Government of Singapore

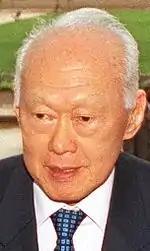
Lee Kuan Yew, Singapore's first Prime Minister, photographed in 2002

In 1956, members of the Legislative Assembly held constitutional talks with the Colonial Office in London. The talks broke down as Marshall did not agree to the British Government's proposal for the casting vote on a proposed Defence Council to be held by the British High Commissioner to Singapore, who would only exercise it in an emergency. Marshall resigned as Chief Minister in June 1956, and was replaced by Lim Yew Hock. The following year, Lim led another delegation to the UK for further talks on self-government. This time, agreement was reached on the composition of an Internal Security Council. Other constitutional arrangements were swiftly settled in 1958, and on 1 August the Parliament of the United Kingdom passed the State of Singapore Act 1958, granting the colony full internal self-government. Under Singapore's new constitution which came into force on 3 June 1959, the Governor was replaced by the Yang di-Pertuan Negara (Head of State), who had power to appoint as Prime Minister the person most likely to command the authority of the Legislative Assembly, and other Ministers of the Cabinet on the Prime Minister's advice. The Constitution also created the post of the British High Commissioner, who was entitled to receive the agenda of each Cabinet meeting and to see all Cabinet papers. In the 1959 general elections, the People's Action Party (PAP) swept to power with 43 out of the 51 seats in the Assembly, and Lee Kuan Yew became the first Prime Minister of Singapore. Nine other ministers were appointed to the Cabinet.